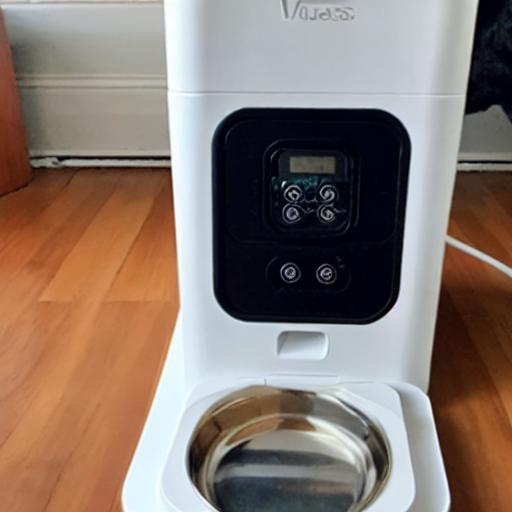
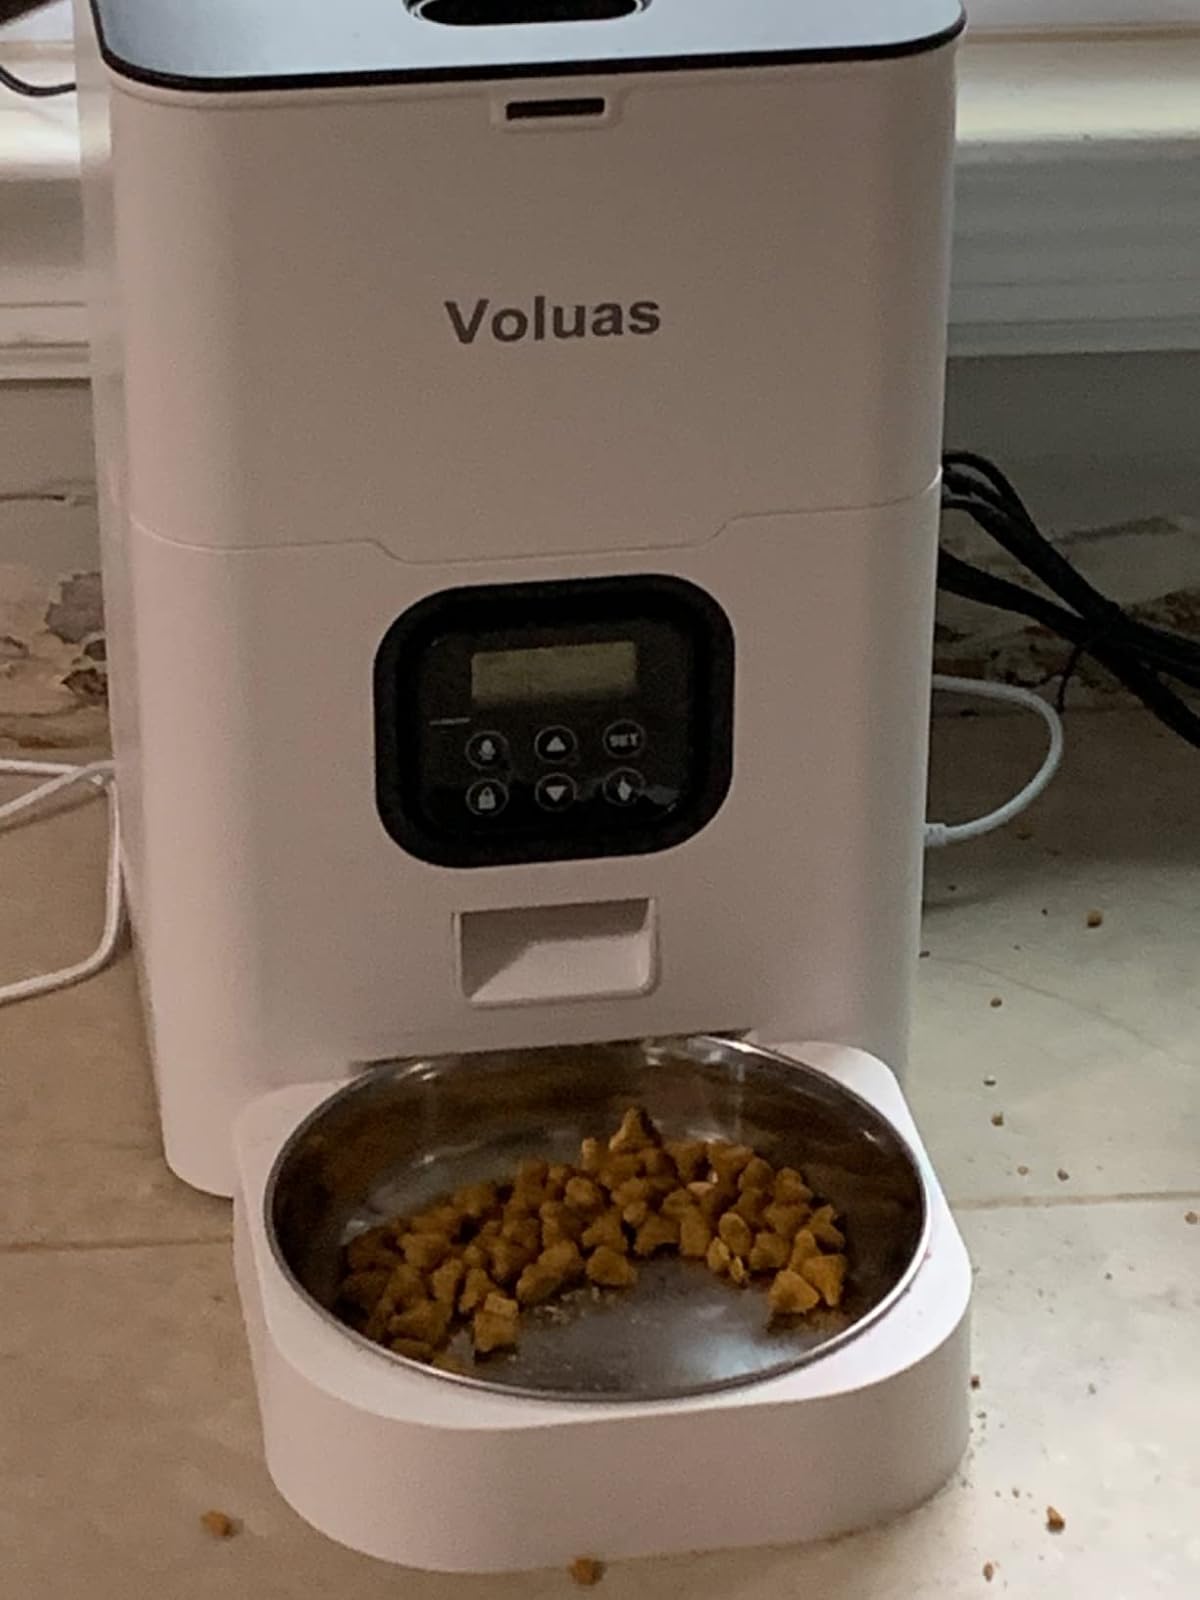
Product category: items_feeder
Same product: no